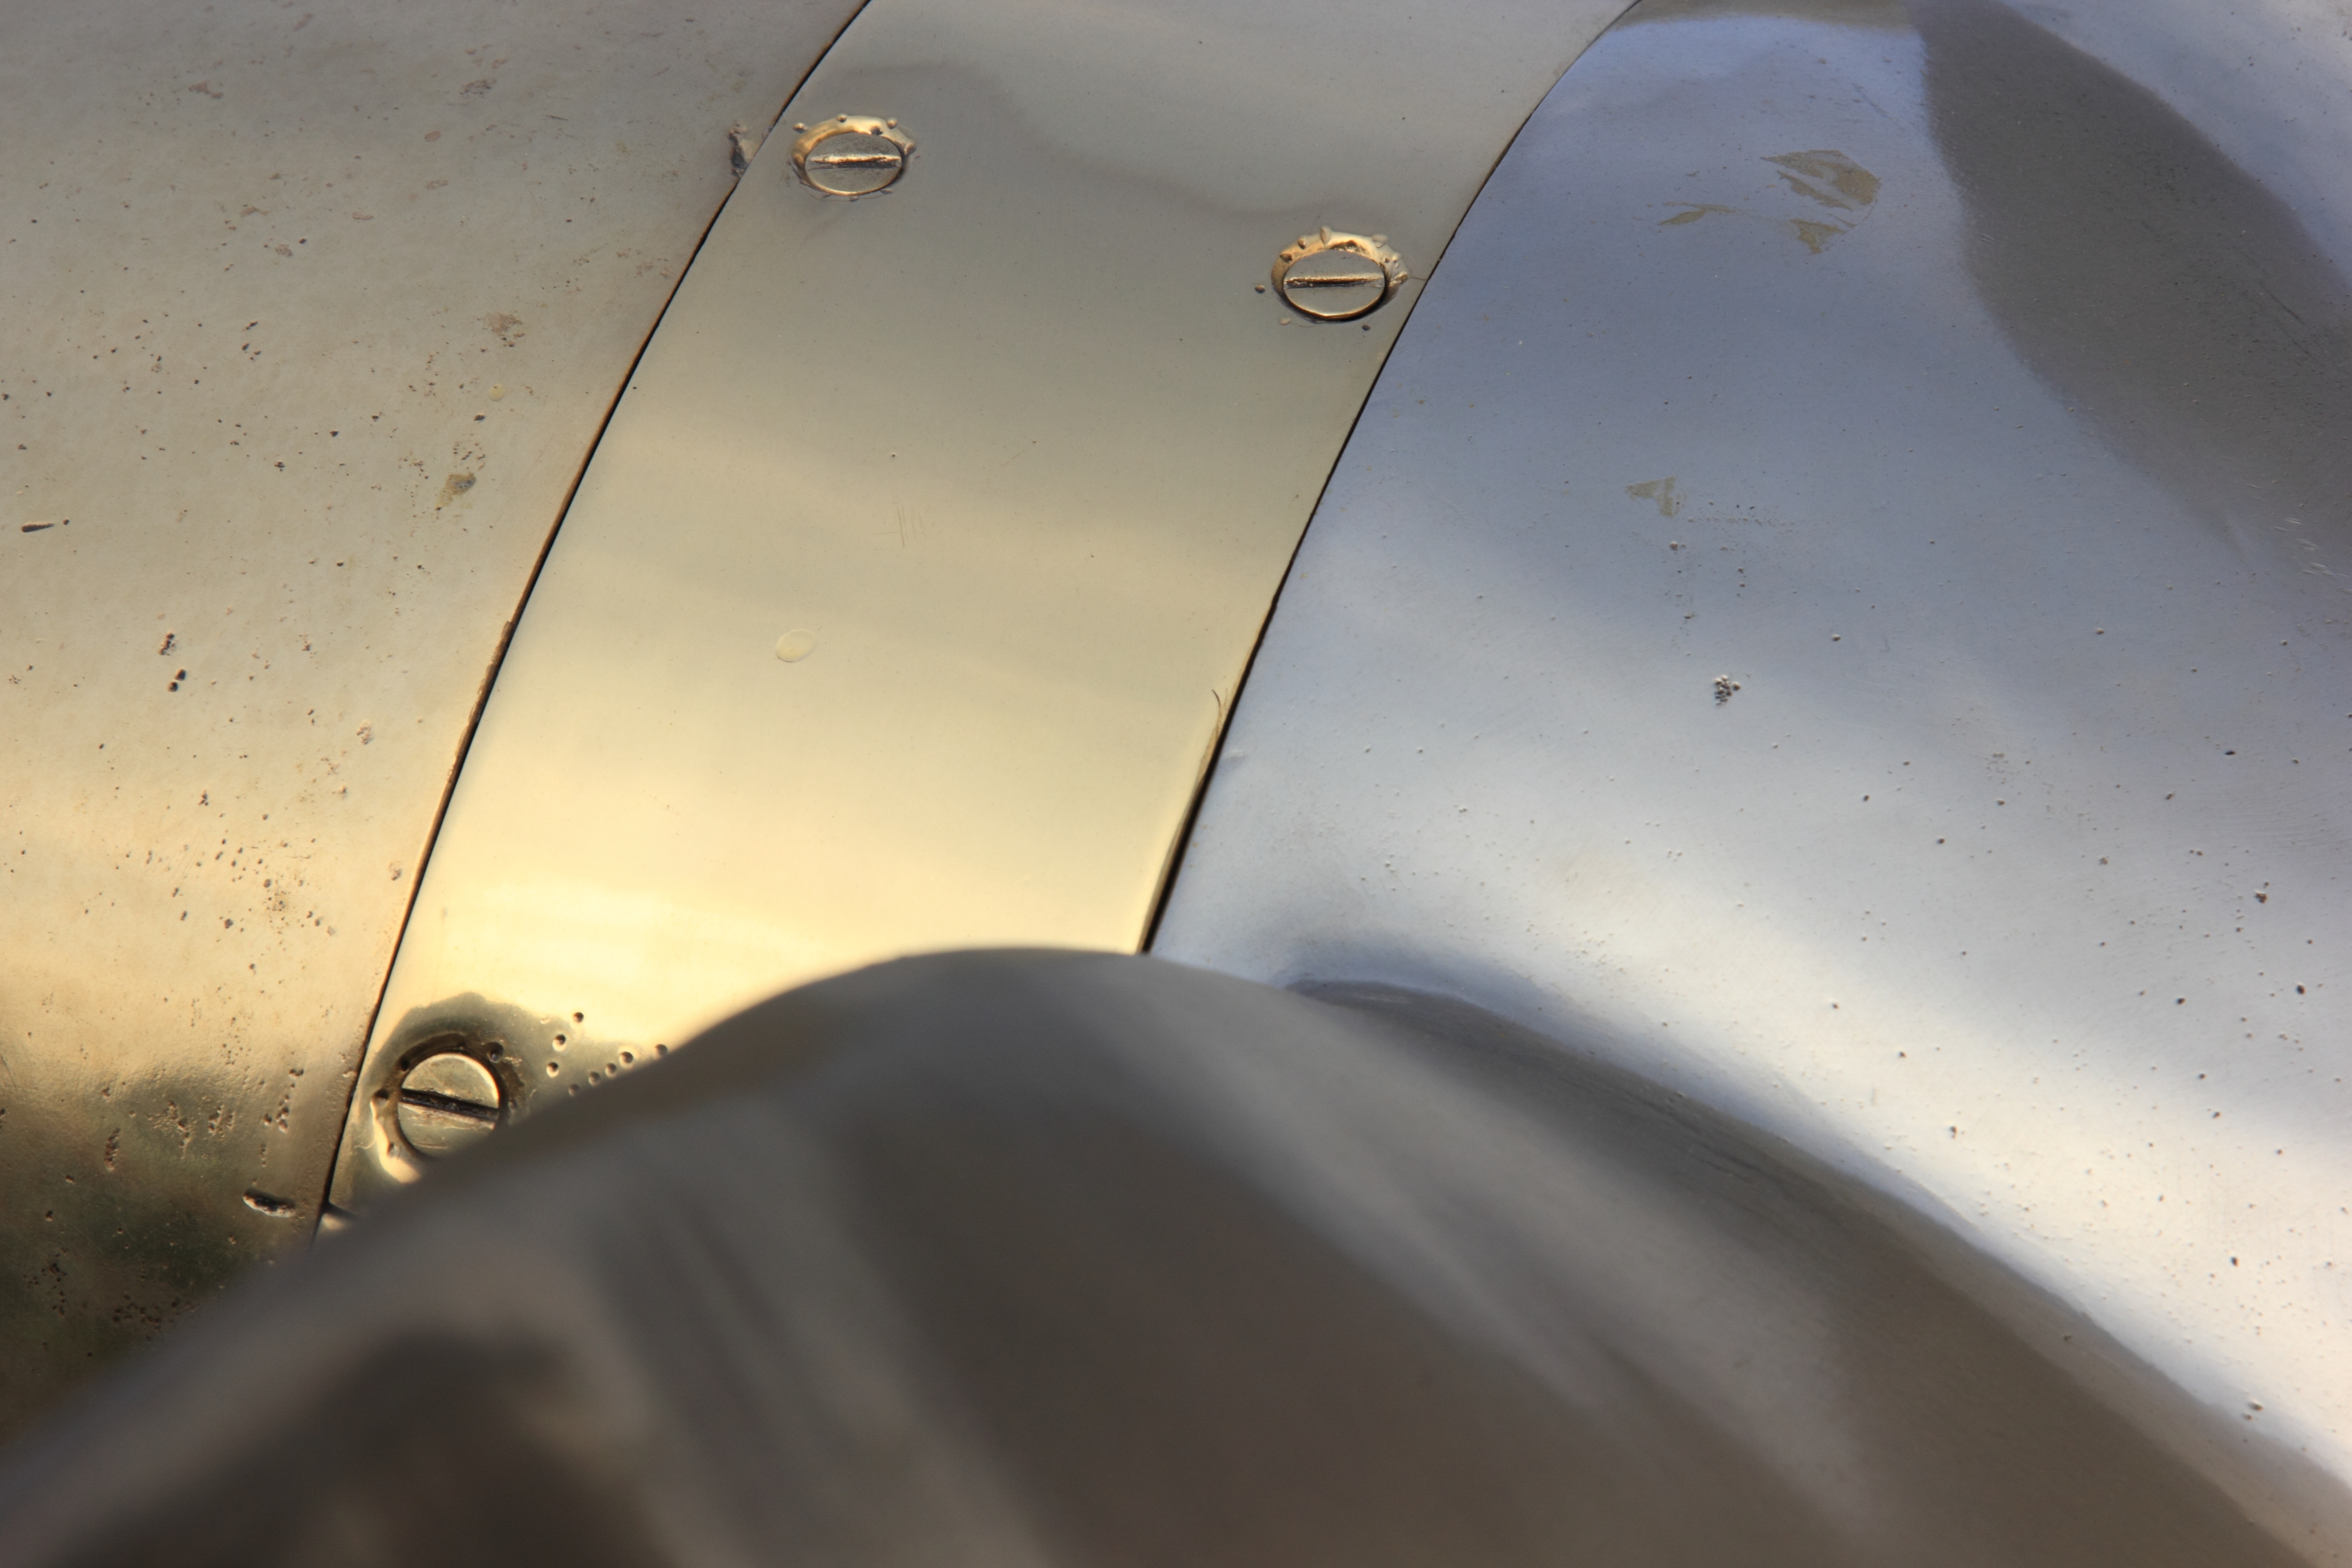
wing, light, white, sunlight, window, glass, ship, reflection, museum, material, close up, turkey, istanbul, shape, technical, macro photography, propellor, atmosphere of earth